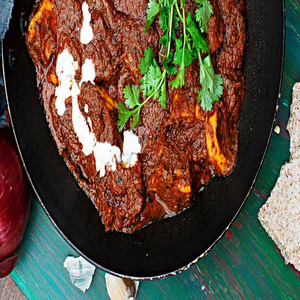
Dish: paneer